This Week in Virology

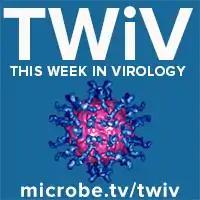

This Week in Virology (abbreviated as TWiV) is a science podcast founded and hosted by Vincent Racaniello with co-hosts Brianne Barker, Rich Condit, Dickson Despommier, Alan Dove, and Kathy Spindler. The podcast, which began in 2008, covers all things viruses ("the kind that make you sick!") and gained a significant audience during the COVID-19 pandemic. Originally available in audio form only, the show added a video-conference stream in 2020. In addition to regular panelists, there are frequent segments featuring front-line researchers, including director of the NIAID, Anthony Fauci. It is one of several podcasts at microbe.tv that are hosted by Vincent Racaniello.